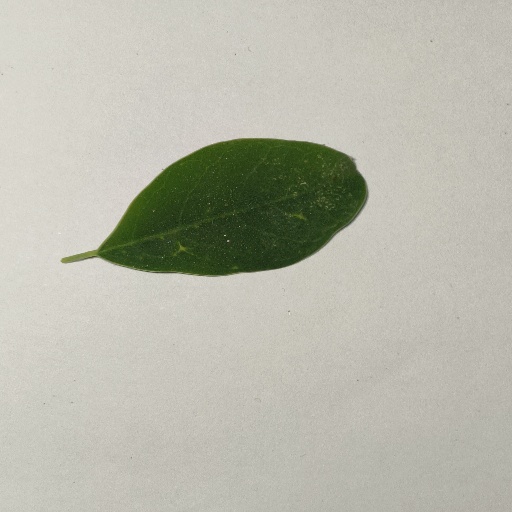
Species: Sojina
Leaf condition: Healthy Leaf